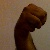
The image shows a hand gesture representing the letter 'M' in Indian Sign Language.